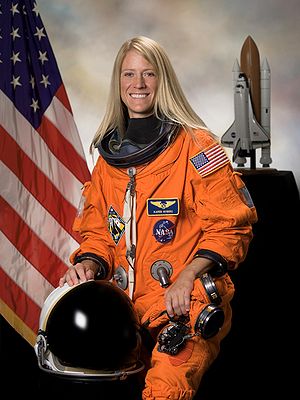
Karen Nyberg
Karen LuJean Nyberg er en amerikansk maskiningeniør og ph.d., samt pensioneret NASA astronaut.